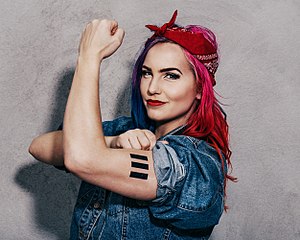
Linnéa Claeson
Linnéa Claeson, 2017
Linnéa Claseson er en svensk håndboldspiller, der 2017-2018 spillede for Ringkøbing Håndbold i Damehåndboldligaen. Hun har tidligere optrådt for Skuru IK i hjemlandet.